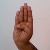
The image shows a hand gesture representing the letter 'B' in Indian Sign Language.